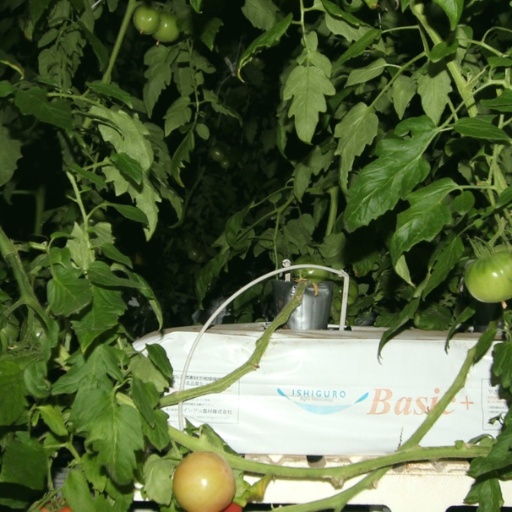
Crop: tomato